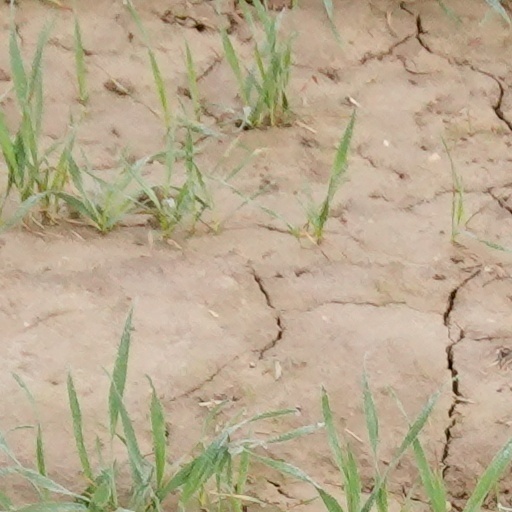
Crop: wheat